UIC 568

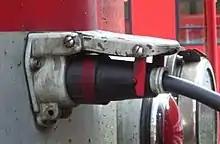

The UIC 568 standard from the International Union of Railways (UIC), describes a 13-conductor cable and connectors used for transmitting a variety of data and commands between a locomotive and passenger carriages. Examples of those commands and data is loudspeaker messages, train destination signs, and control of doors (locked/un-locked, open/close) and others. Since 1996 this standard number has been reused for "Loudspeaker and telephone systems in RIC coaches Standard technical characteristics". The current standard is given in UIC leaflet 558 "Remote control and data cable – Standard technical features for the equipping of RIC coaches".